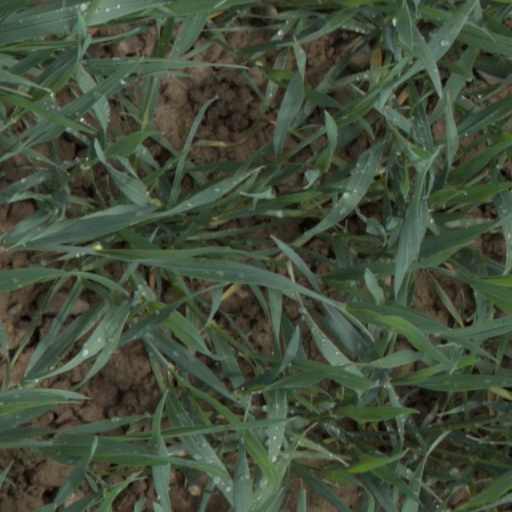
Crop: wheat